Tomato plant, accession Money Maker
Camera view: vertical (180 deg); turntable rotation: 270 degrees
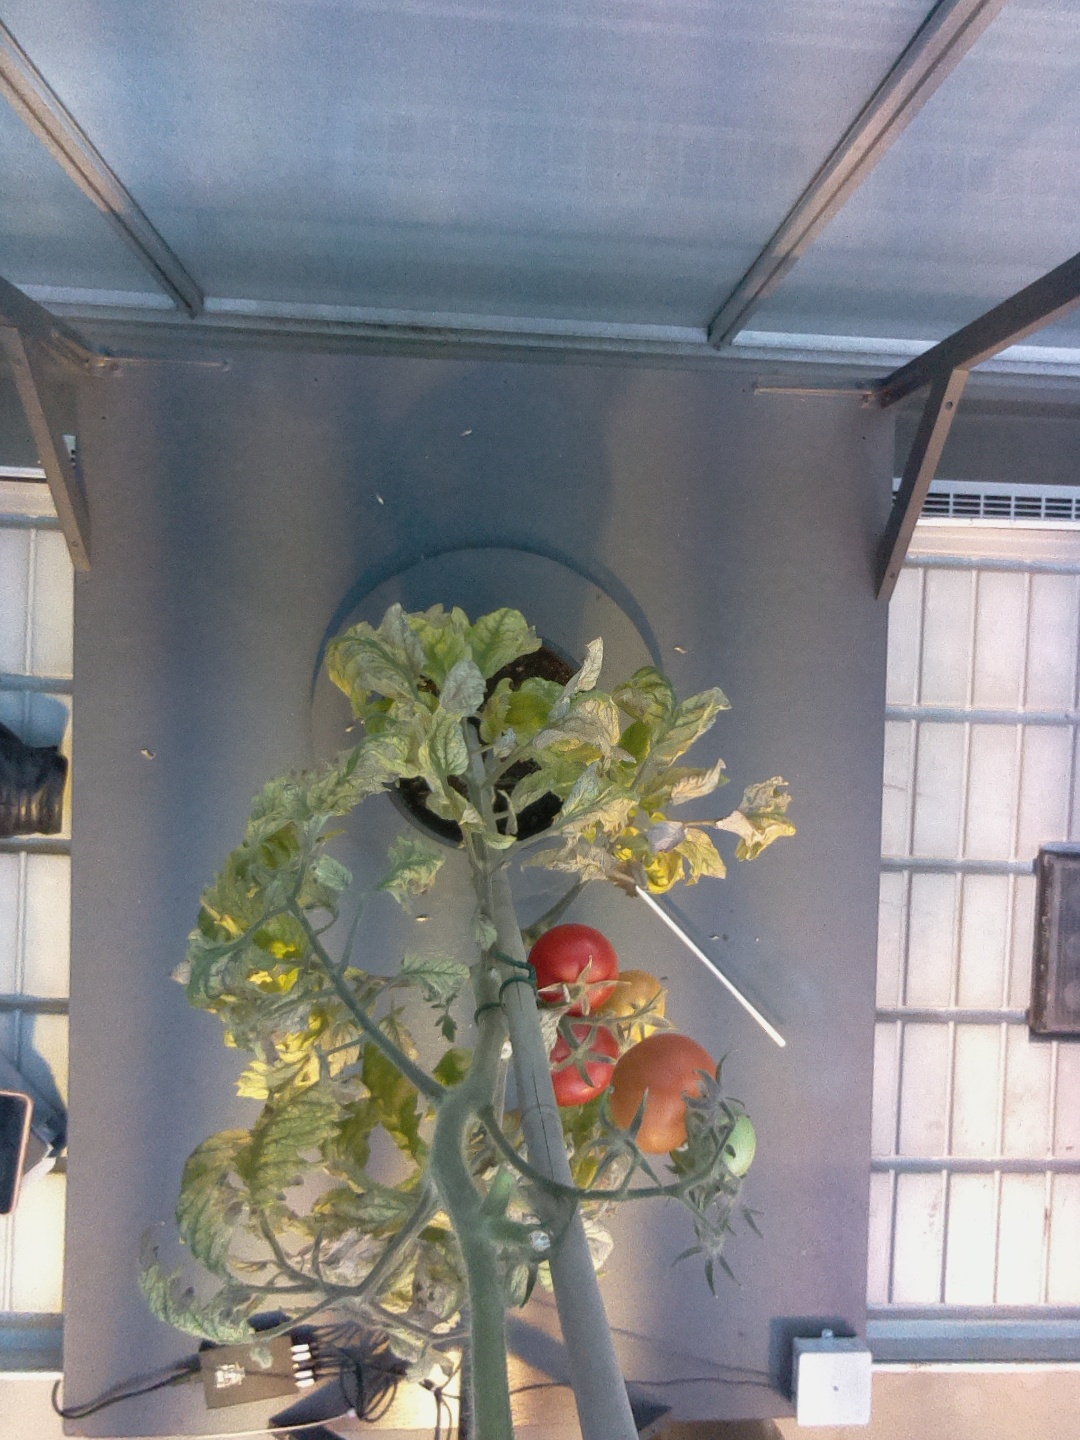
BBCH growth stage 87: 70%-80% of fruits show typical fully ripe color